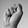
ASL letter: S